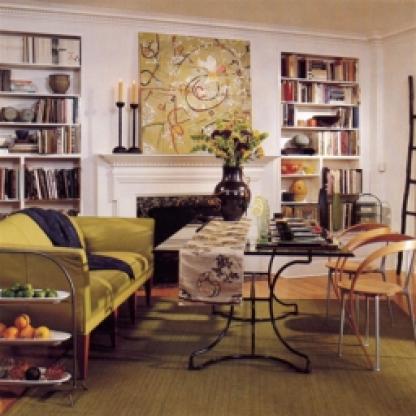
Scene: Indoor